Paul Madeline

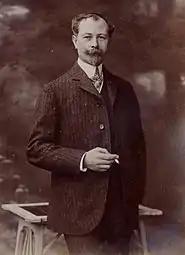
Paul Madeline; photograph by Nadar

Paul Madeline (7 October 1863, in Paris – 12 February 1920, in Paris) was a French Post-Impressionist painter; known for his landscapes and village scenes.